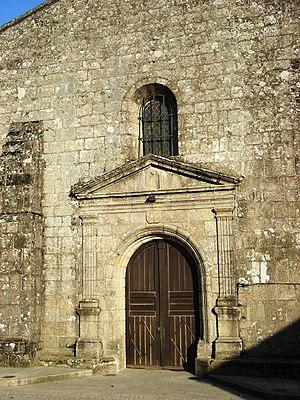
Église Notre Dame-des-Collines des Épesses, (Classé, 1991) This building is indexed in the Base Mérimée, a database of architectural heritage maintained by the French Ministry of Culture,
La liste des églises de la Vendée recense de la manière la plus complète possible les églises, cathédrale et basiliques situées dans le département français de la Vendée.
Cet article recense les monuments historiques de la Vendée, en France.
Les Epesses est une commune française située dans le nord-est du département de la Vendée en région Pays de la Loire. Le village abrite le Puy du Fou, deuxième parc de loisirs de France.